Indiana

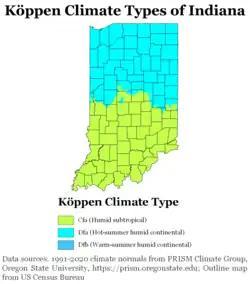
Köppen climate types of Indiana, using 1991–2020 climate normals

In the past, almost all of Indiana had a humid continental climate (Dfa), with cold winters and hot, wet summers; only the extreme southern portion of the state lay within the humid subtropical climate (Cfa), which receives more precipitation than other parts of Indiana. But as of the 2016 update, about half the state is now classified as humid subtropical. Temperatures generally diverge from the north and south sections of the state. In midwinter, average high/low temperatures range from around 30°F/15°F (−1°C/−10°C) in the far north to 41°F/24°F (5°C/−4°C) in the far south.